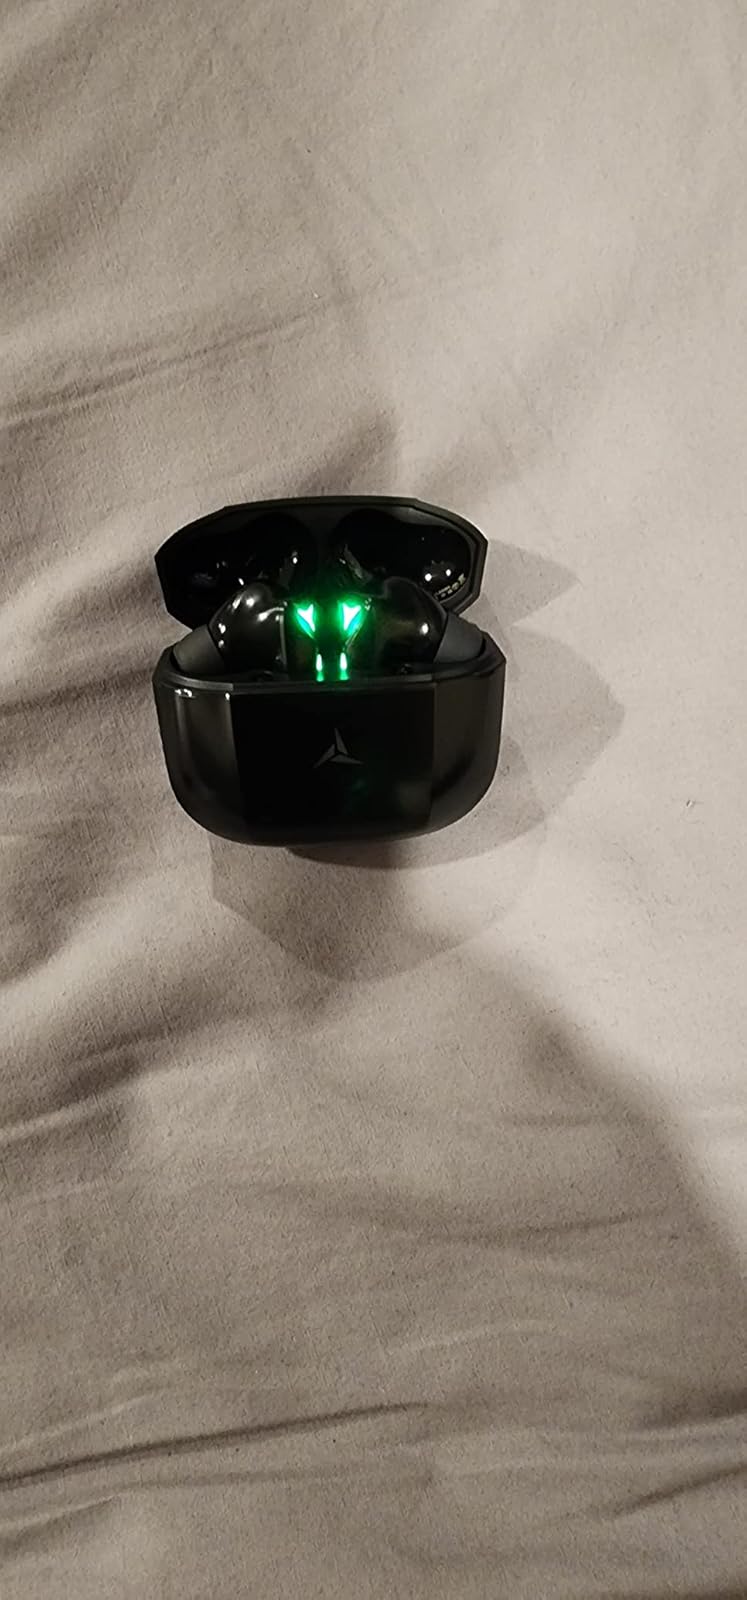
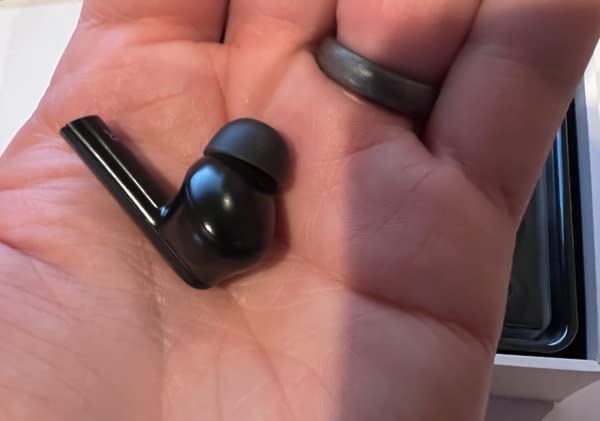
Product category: earbuds
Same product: yes